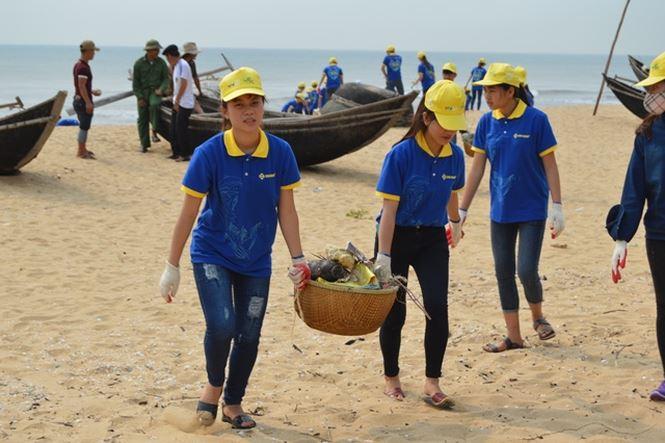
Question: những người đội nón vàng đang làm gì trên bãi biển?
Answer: tình nguyện dọn rác bãi biển